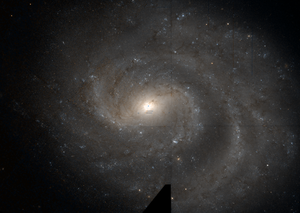
NGC 1637 est une galaxie spirale intermédiaire située dans la constellation de l'Éridan à environ 33 millions d'années-lumière de la Voie lactée. Elle a été découverte par l'astronome germano-britannique William Herschel en 1786.